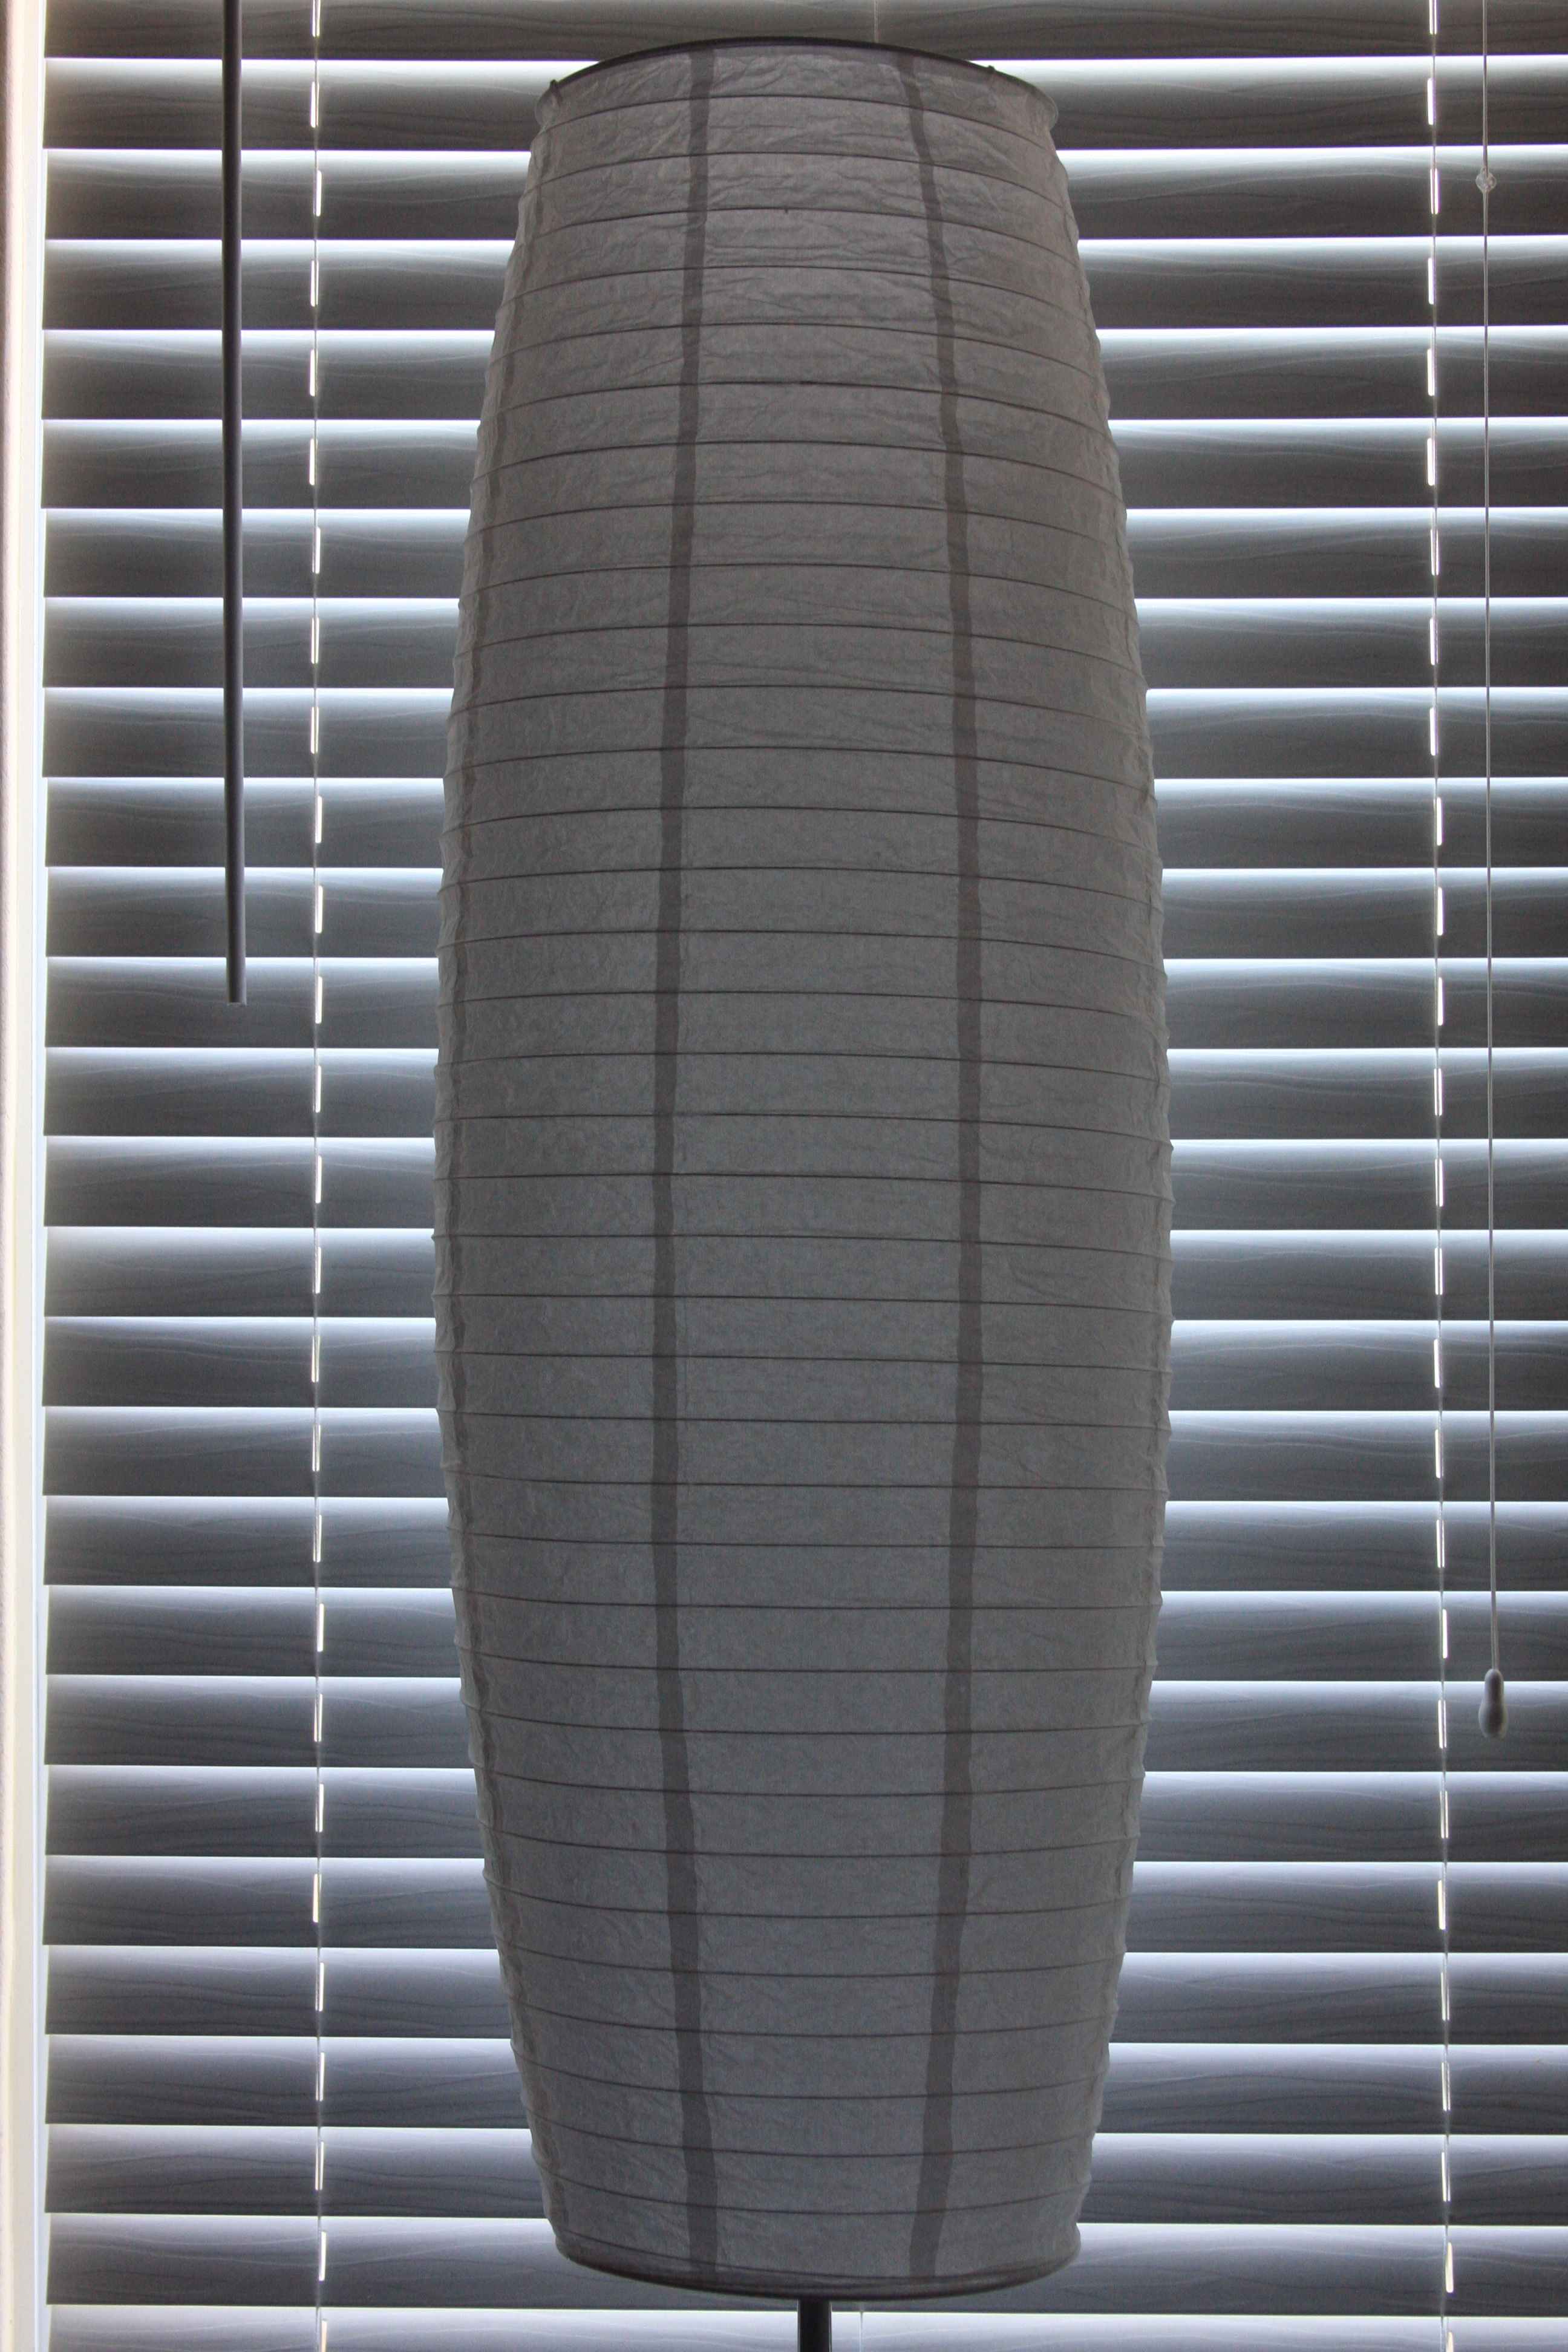
wing, light, structure, wood, surfboard, lamp, paper, lighting, decor, tire, interior design, window blind, blinds, man made object, surfing equipment and supplies, window covering, window treatment, automotive tire